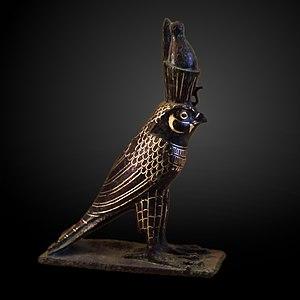
La couronne Decheret est une couronne rouge plate à fond relevé dont l'origine remonte aux souverains du royaume du Nord de l'Égypte de la période prédynastique. Elle est associée au dieu Horus. De la partie arrière de cette couronne surgit une tige en spirale incurvée vers l'avant, nommée khabet.
La couronne Hedjet « la Blanche, la Brillante » est une couronne blanche originaire de la Haute-Égypte au temps de l'Égypte antique.